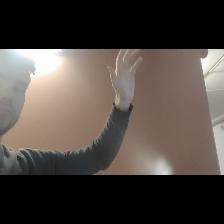
Label: Human